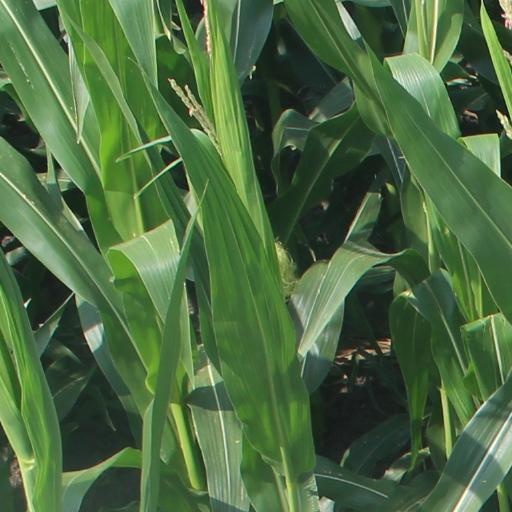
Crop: maize; corn